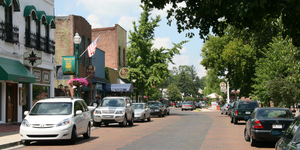
La ville de Zionsville est située dans le comté de Boone, dans l’État de l’Indiana, aux États-Unis. Sa population s’élevait à 14 160 habitants lors du recensement de 2010.